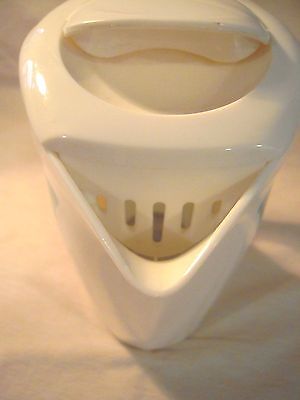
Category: kettle